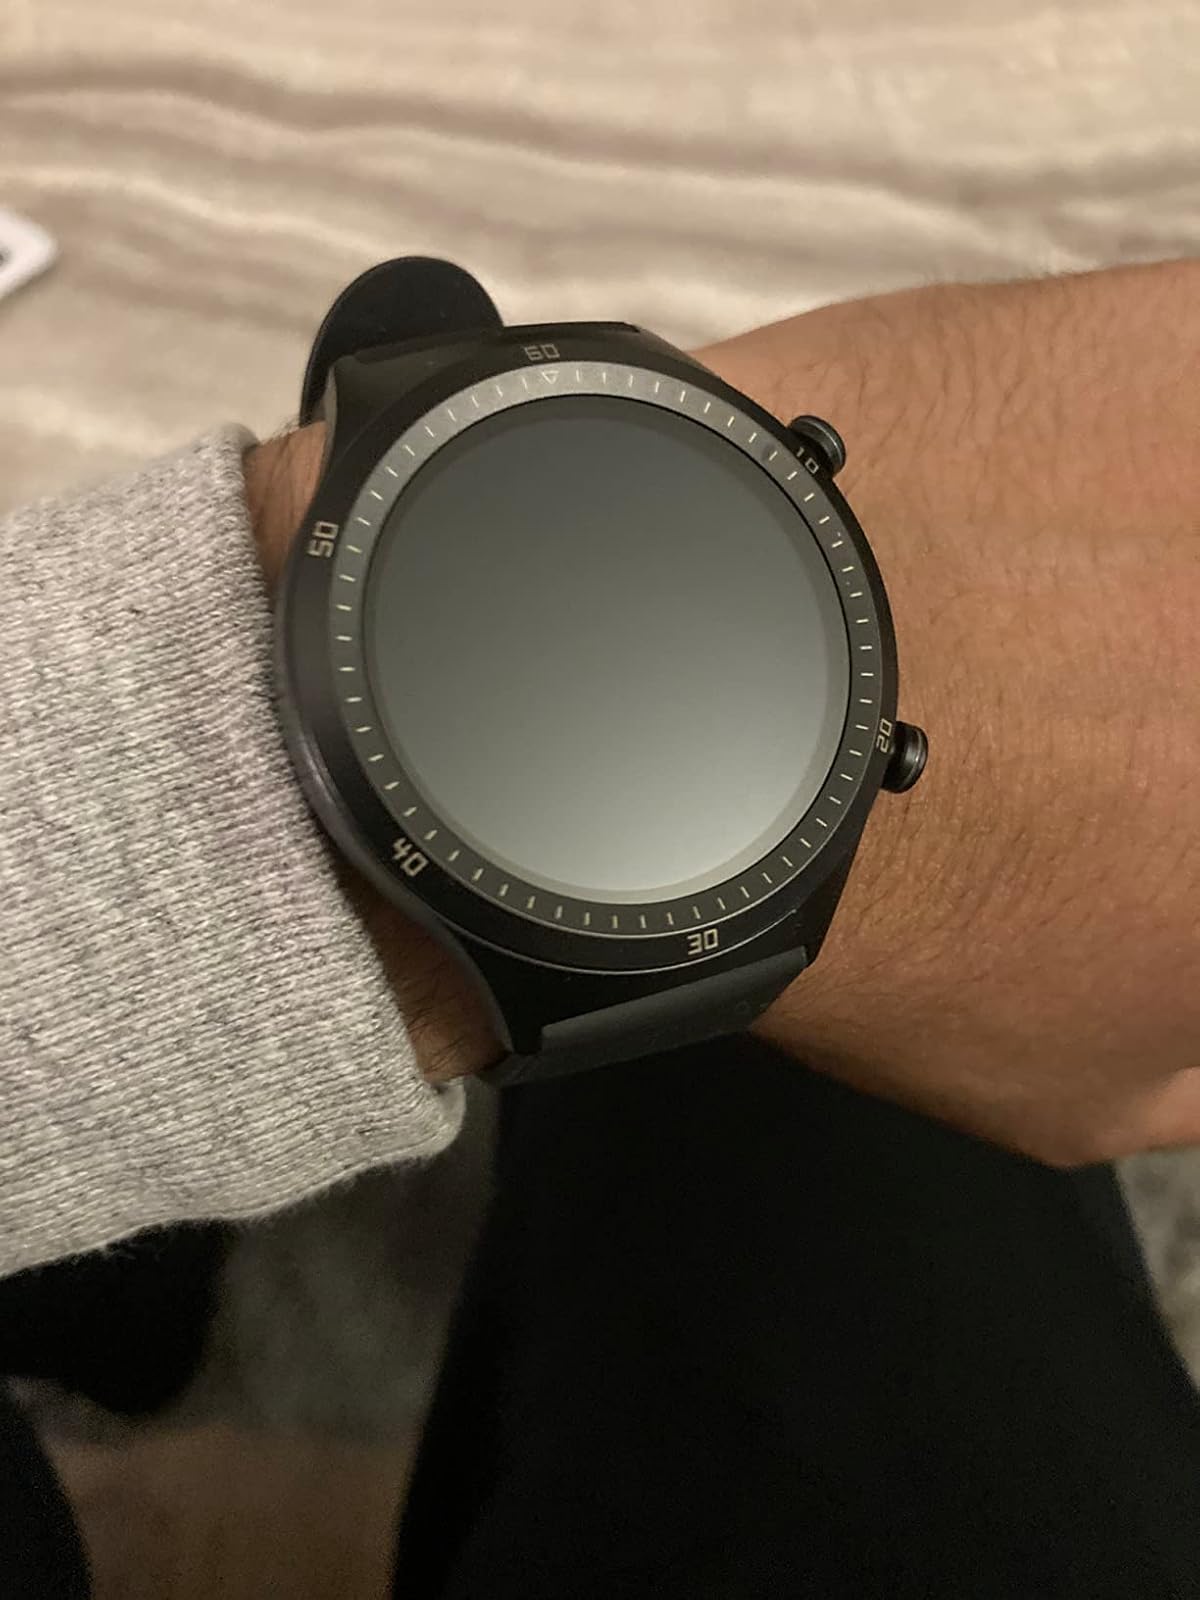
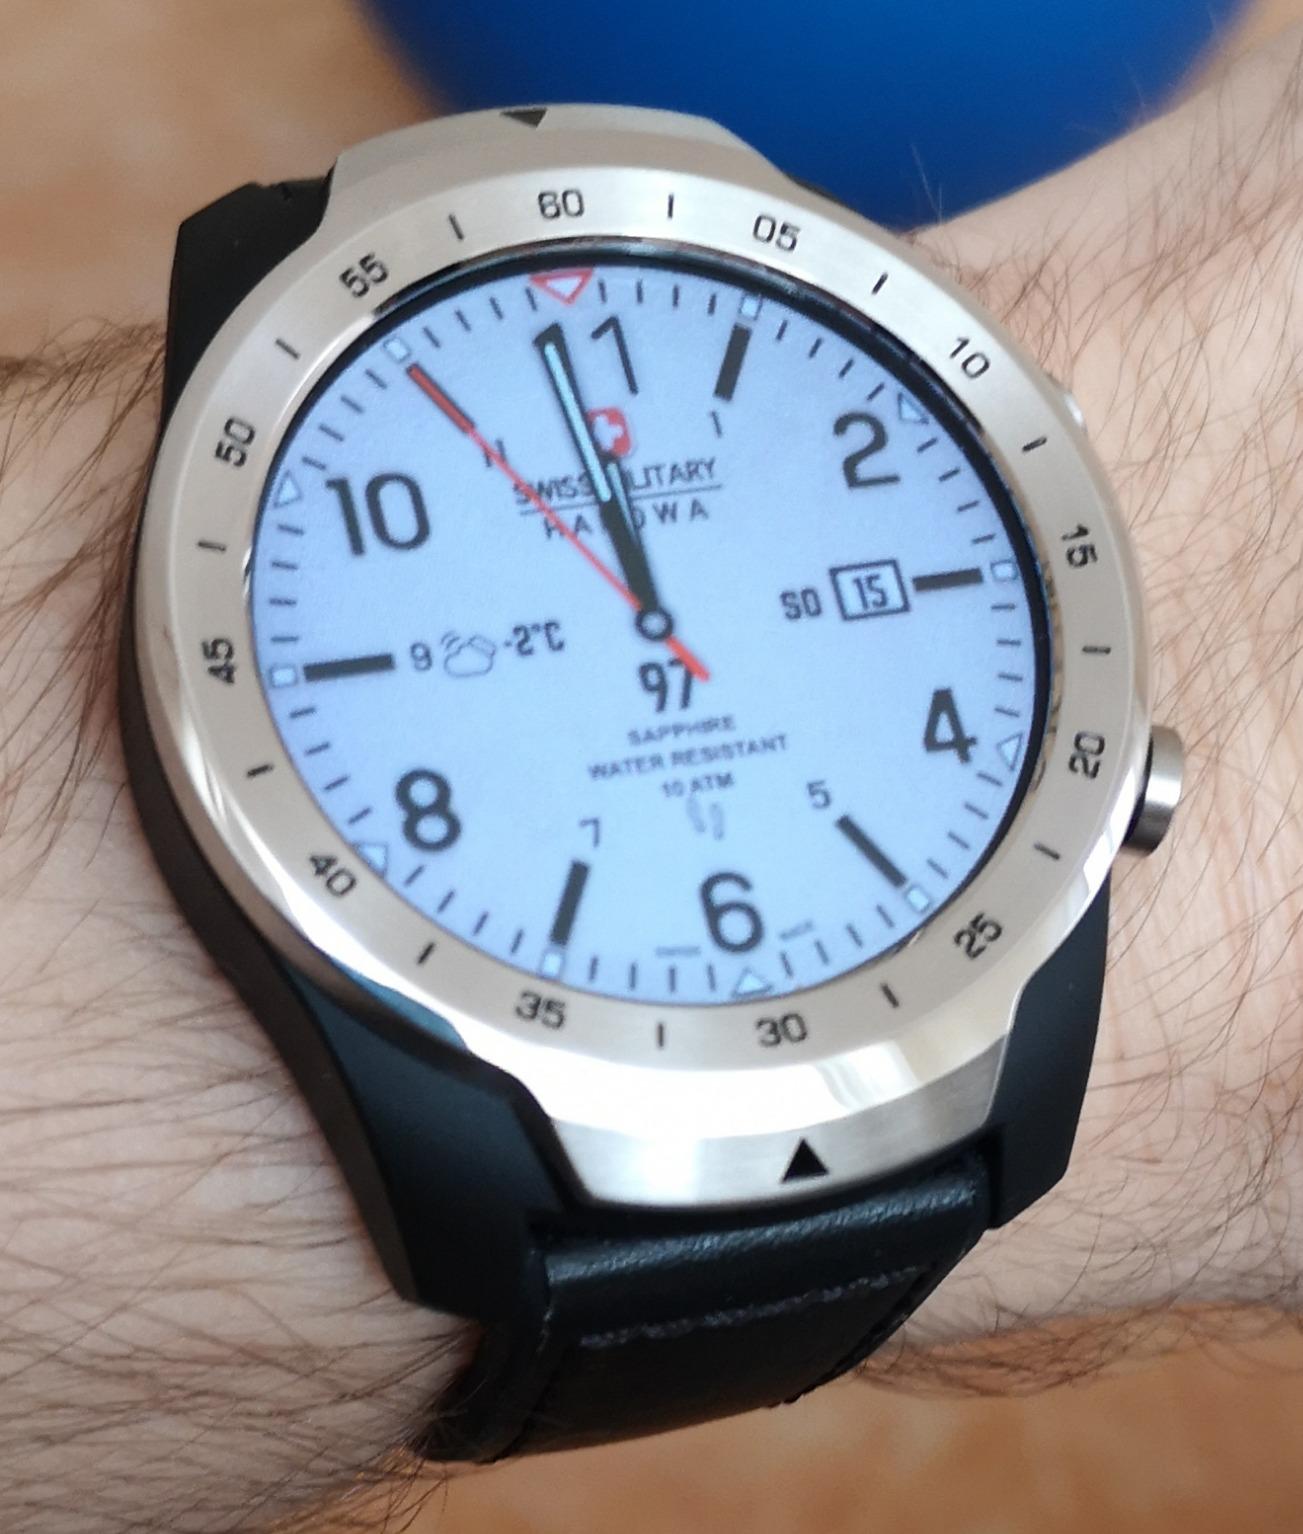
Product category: smartwatch
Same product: no